Tokugawa Yoshikatsu

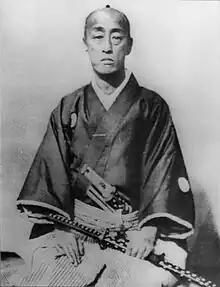
Tokugawa Yoshikatsu

was a Japanese "daimyō" of the late Edo period, who ruled the Owari Domain as its 14th (1849–1858) and 17th daimyō (1870–1880). He was the brother of Matsudaira Katamori. His childhood name was Hidenosuke (秀之助).